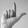
ASL letter: L